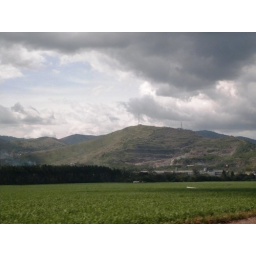
nice clouds hanging above mountains on our way to lunch outside of Cali - shot through the bus window